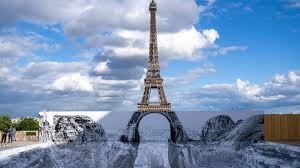
Landmark: Eiffel Tower